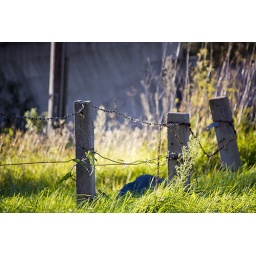
barb wire fence by the road